Foals (band)

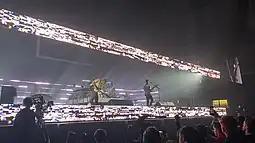
Foals performing "Black Bull" at Olympia London during their Life Is Yours Tour, April 2022.

Due to the COVID-19 crisis and subsequent global lockdowns, the band was forced to cancel and reschedule their entire 2020 UK and world tour, in support of "Everything Not Saved Will Be Lost – Part 2" till Spring 2021.